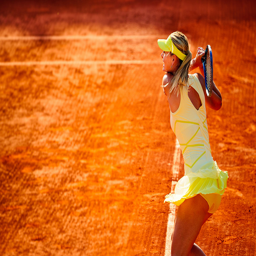
Woman and yellow tennis outfit swinging at a clay court.
A woman on the back swing of a tennis shot
A woman in a yellow tennis dress readies a backhand on a court in the sun.
A woman in a yellow outfit playing tennis.
A woman in a short yellow skirt holding a tennis racquet.